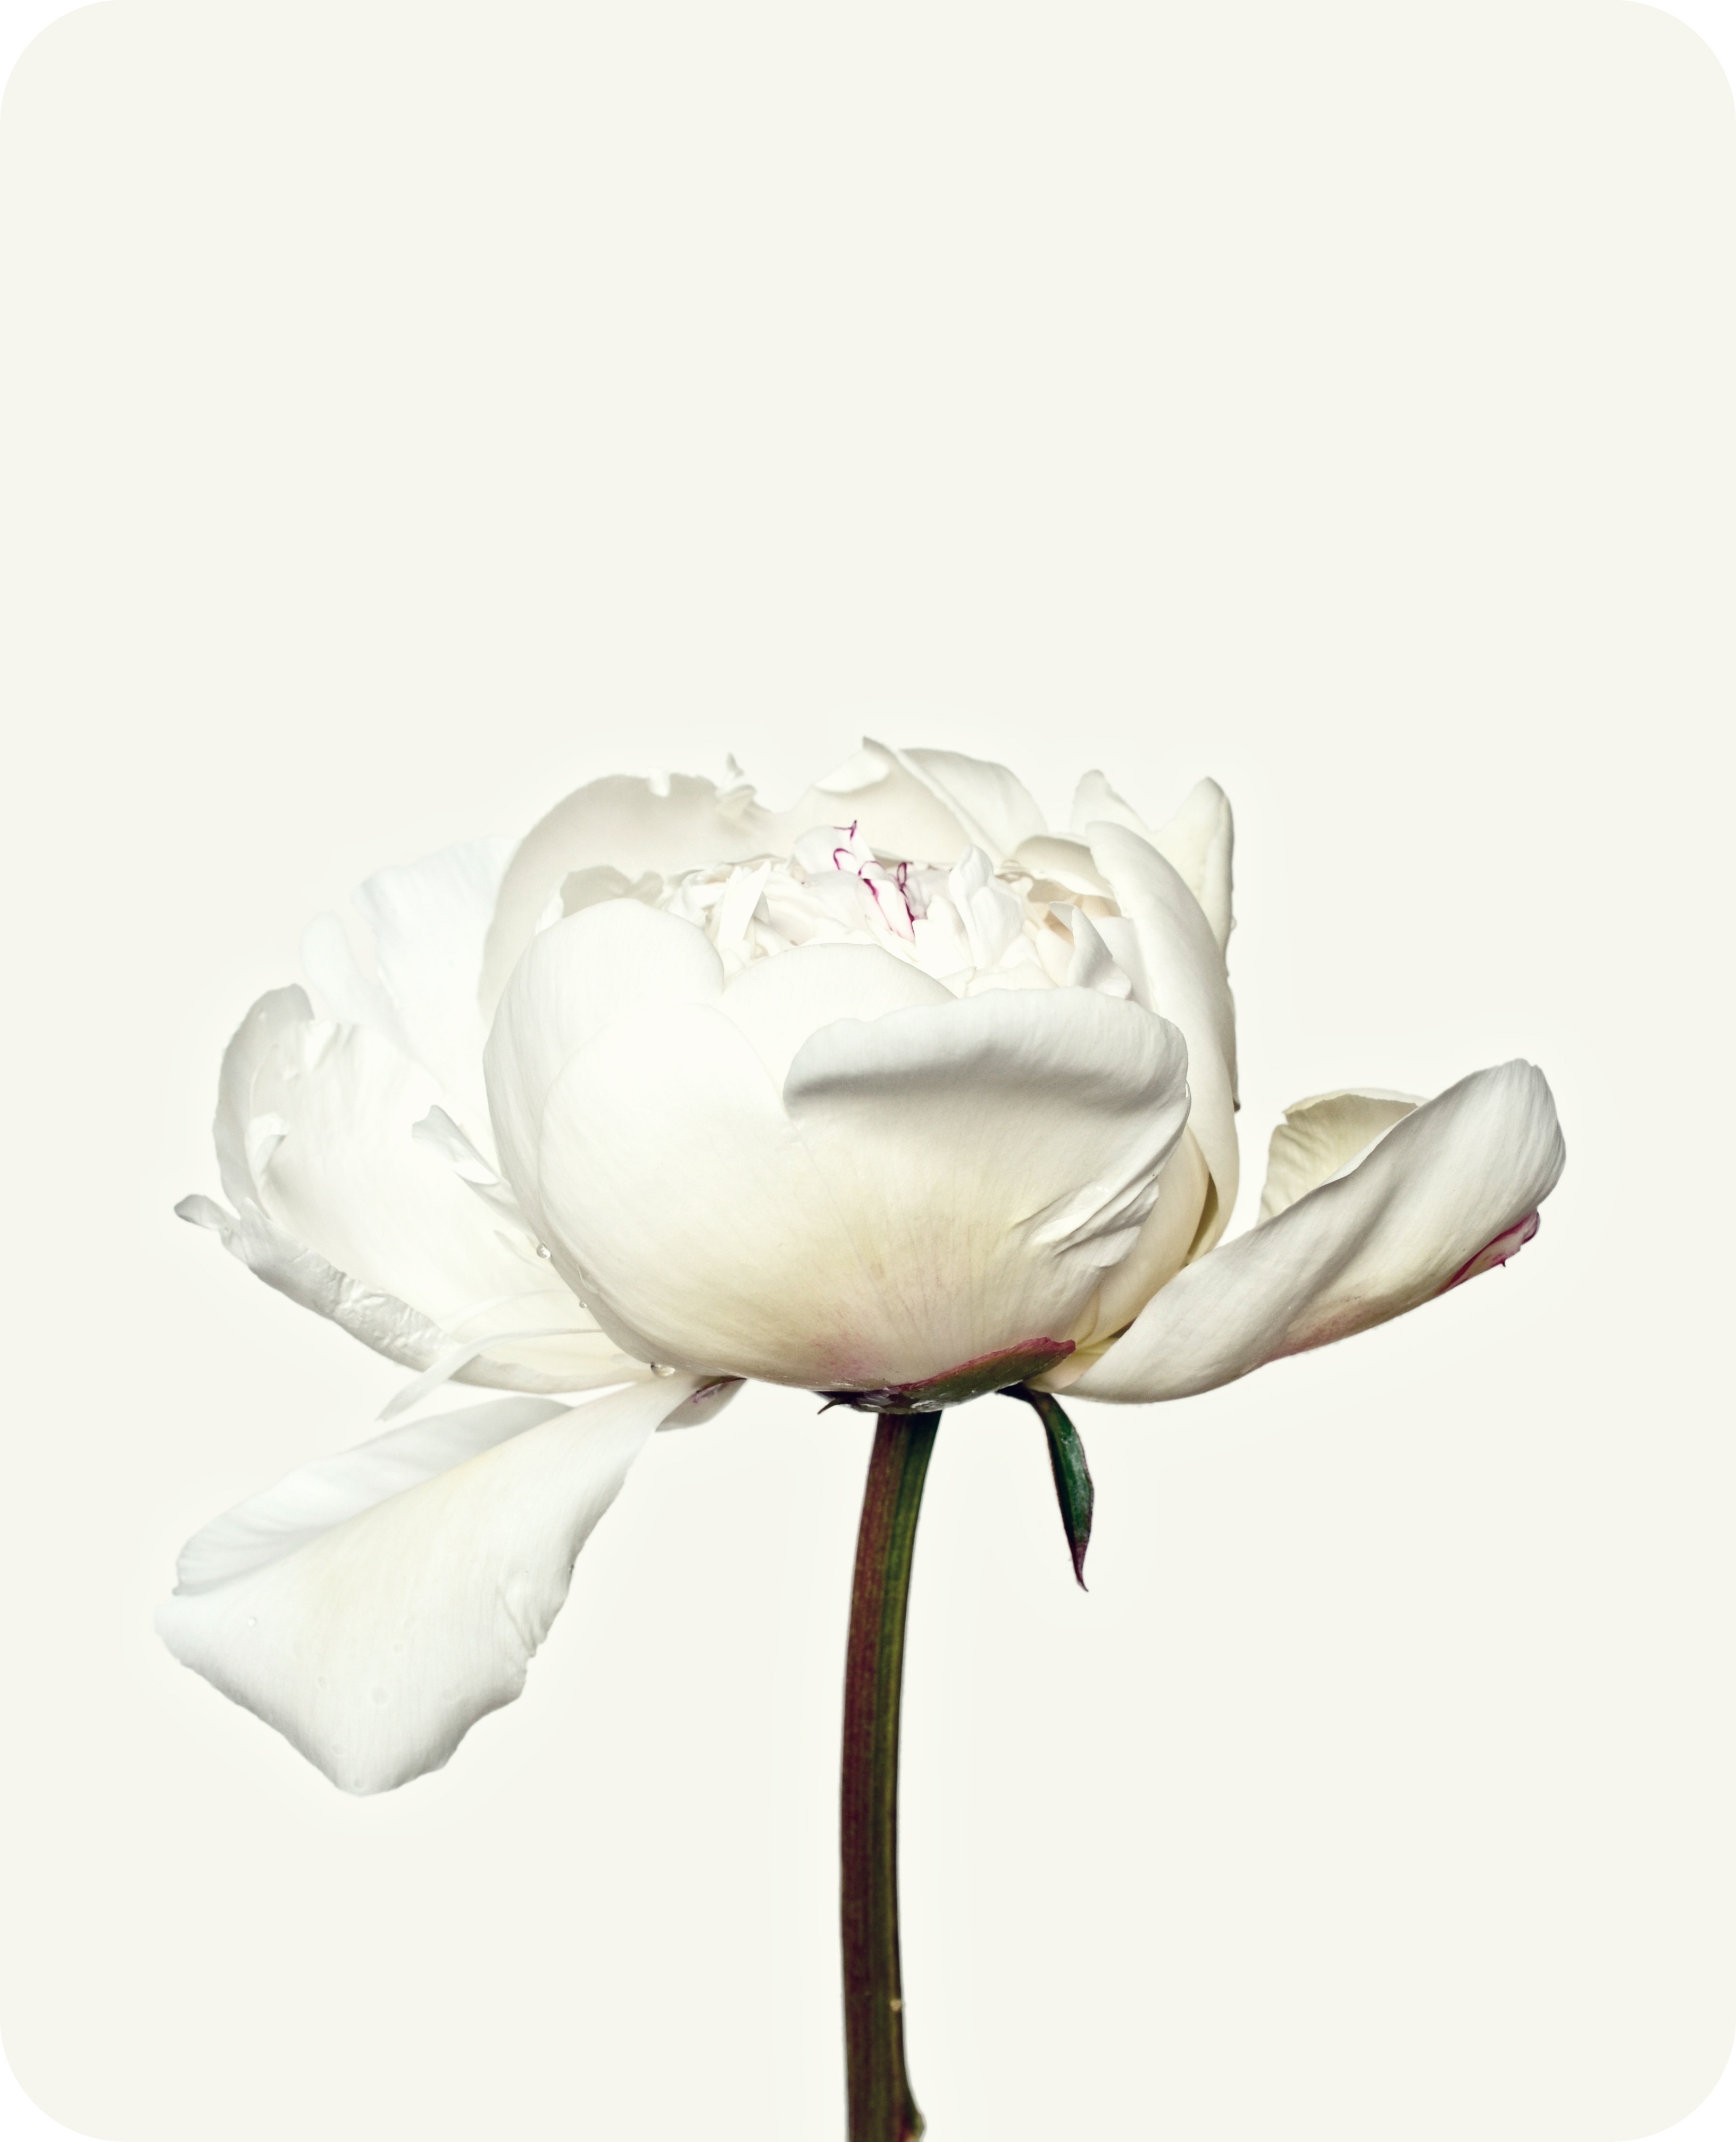
blossom, plant, white, flower, petal, bloom, flora, illustration, peony, flowering plant, land plant